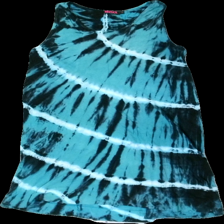
View: front
Type: Dress
Category: Ladies
Brand: Indiska
Colors: Black, Blue
Material: 51% cotton 49% viscsoe
Pattern: Other
Cut: Regular
Size: S
Season: Summer
Damage location: top right
Damage 2 location: middle center
Damage 3 location: bottom center
Price range: <50
Recommended usage: Reuse
Description: batikmönstrad klänning, lite nopprig